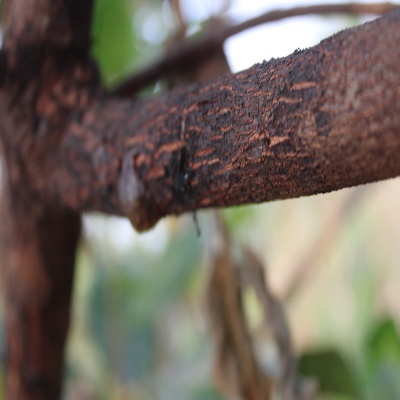
Crop: Cashew
Condition: gumosis